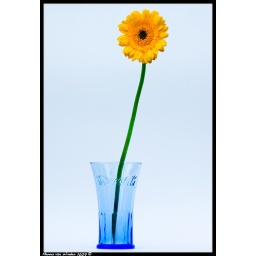
A yellow flower in a coca cola glass...